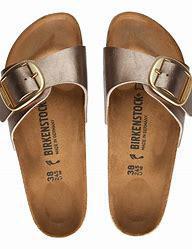
Brand: Birkenstock
Model: 100